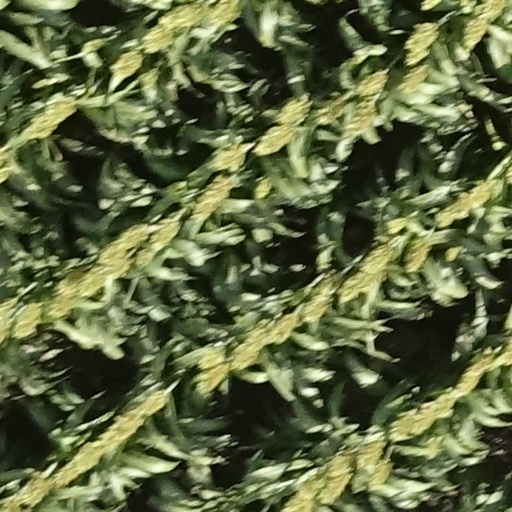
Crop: sorghum